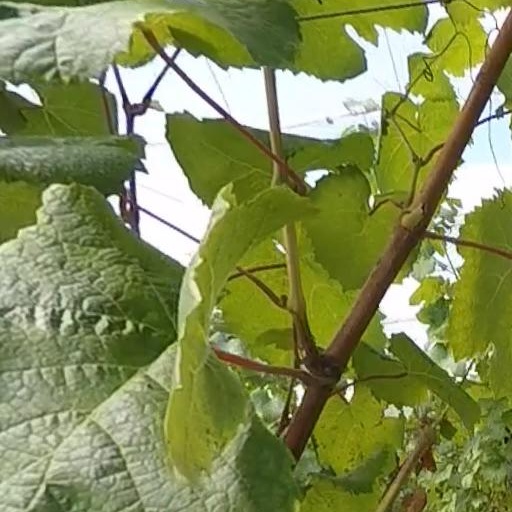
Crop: grape